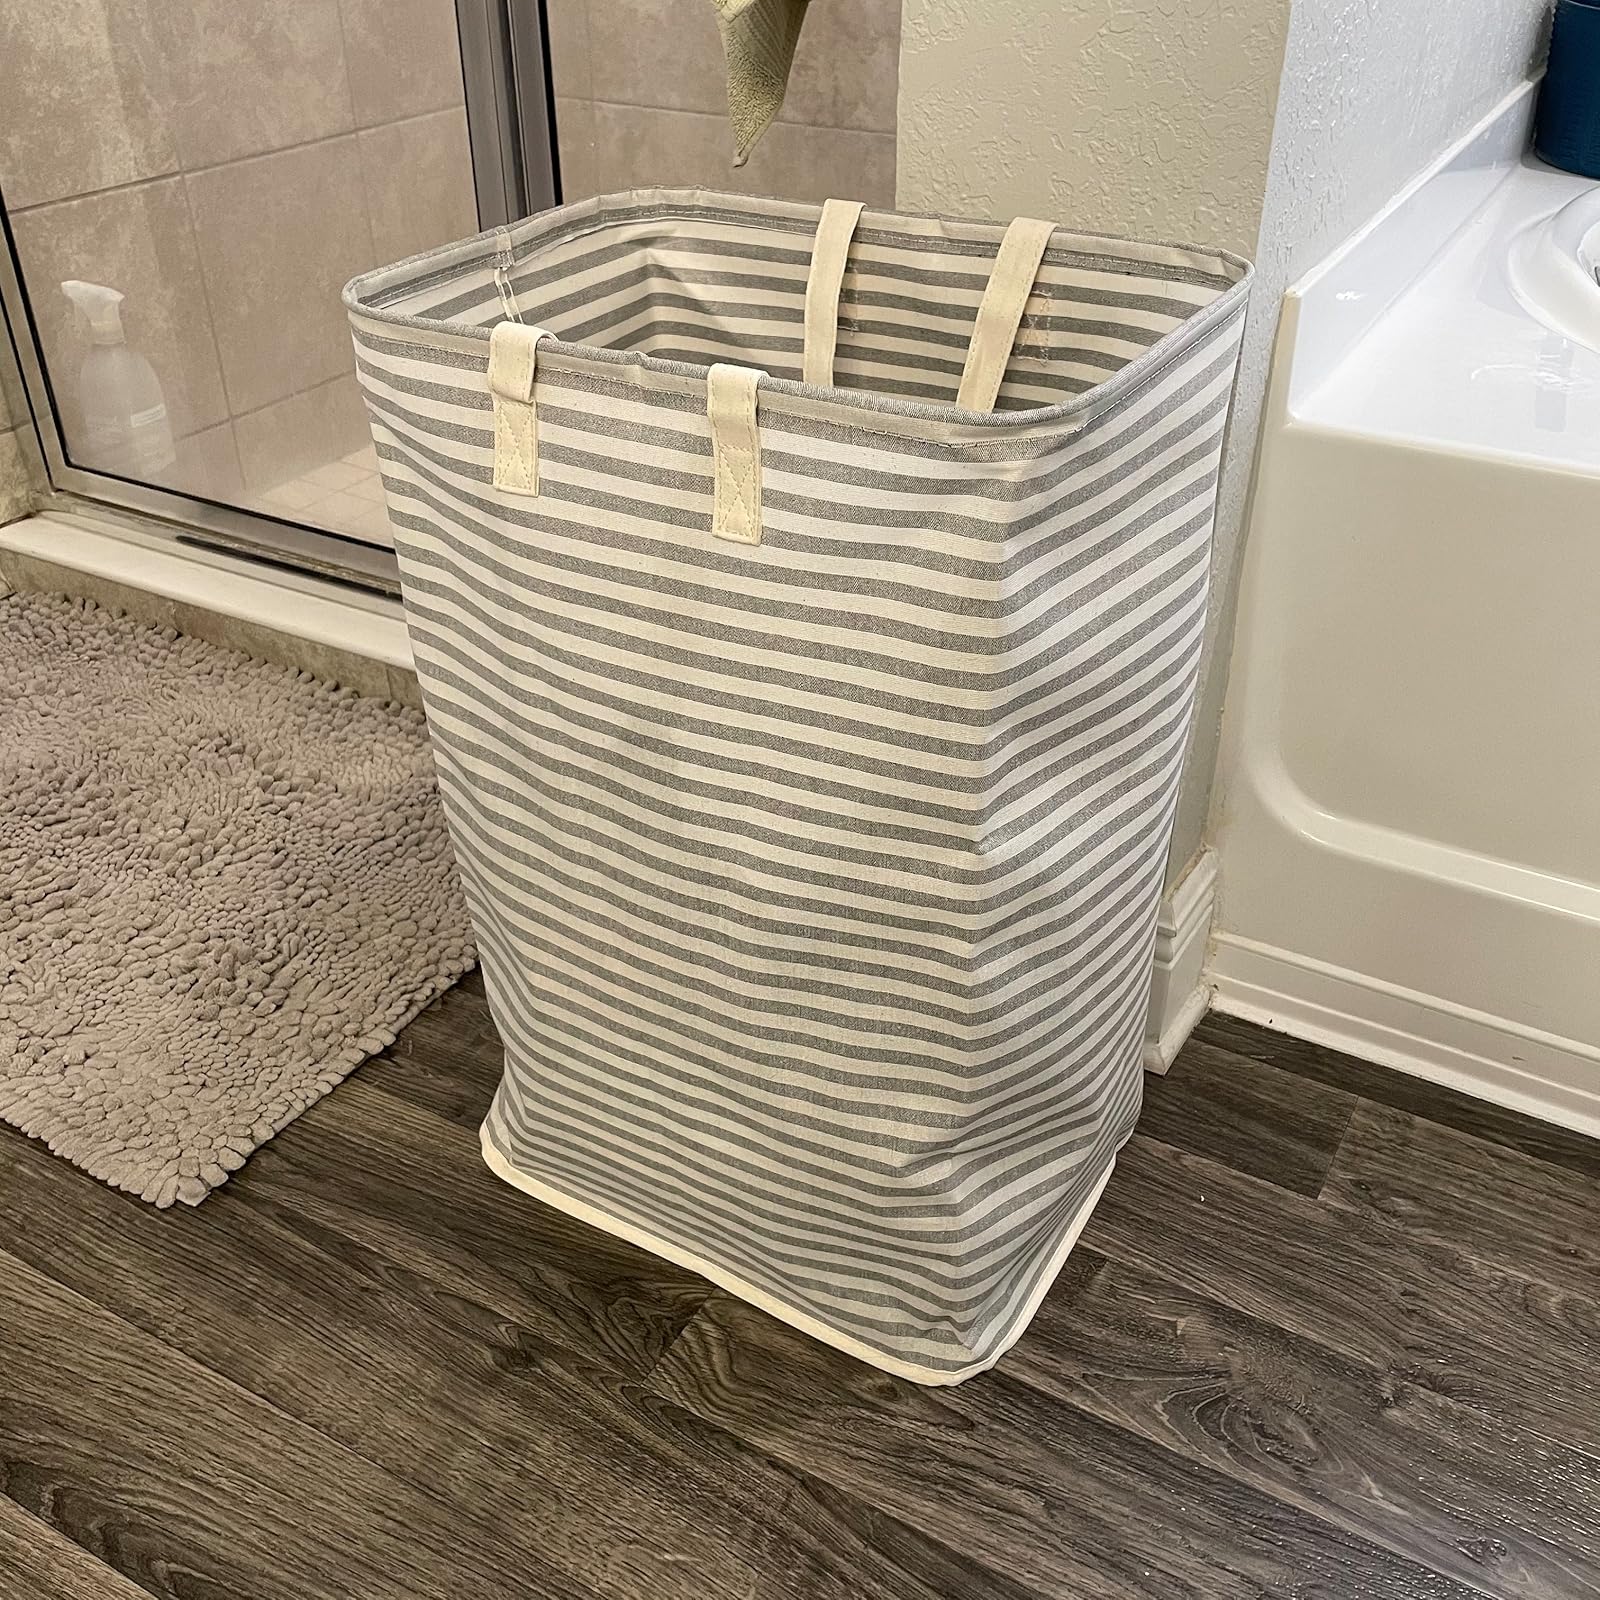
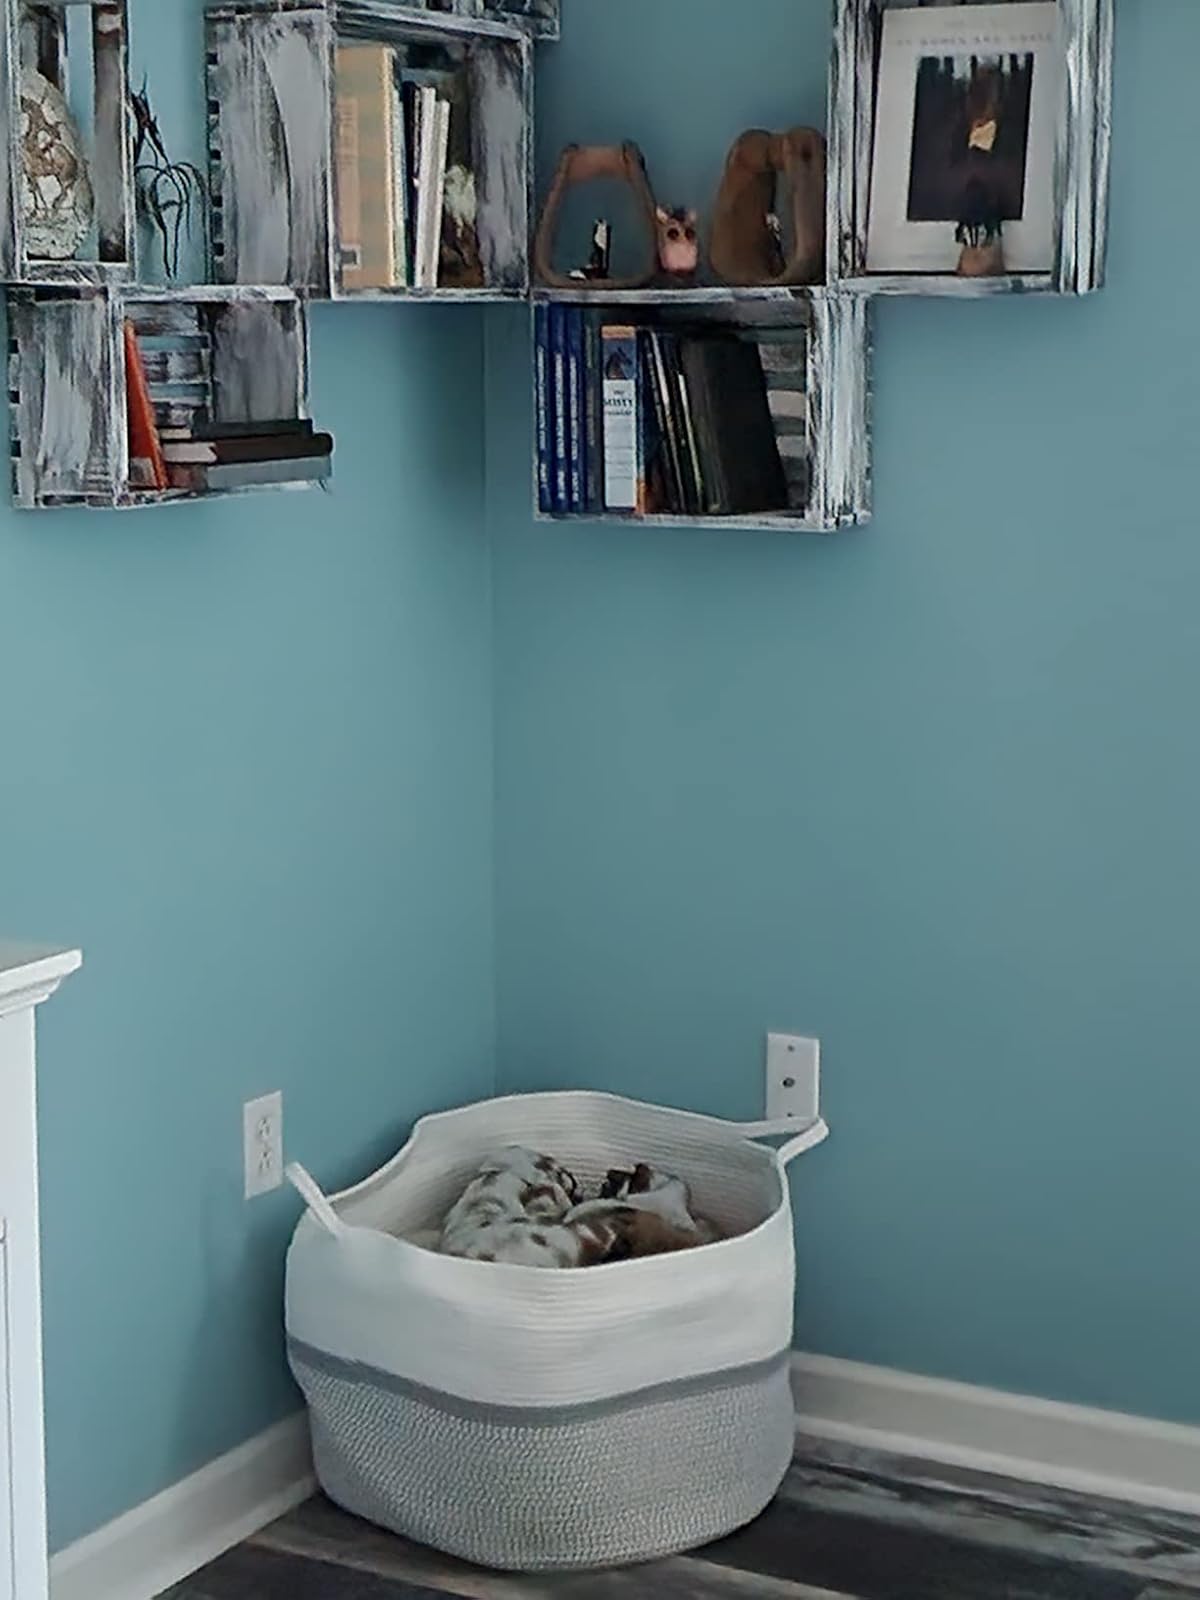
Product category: items_hamper
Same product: no